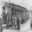
Label: streetcar